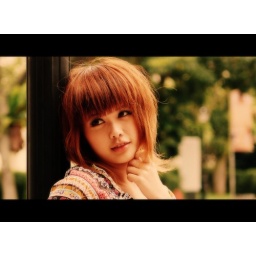
&amp;quot;A smile is the light in the window of your face that tells people you're at home&amp;quot;.  Boat Quay, Singapore